Rokugō, Yamanashi

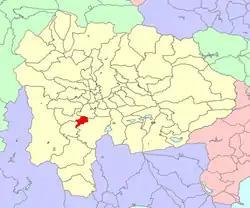
Location map of former Rokugō town

As of 2003, the town had an estimated population of 3,861 and a population density of 290.74 persons per km. The total area was 13.28 km.